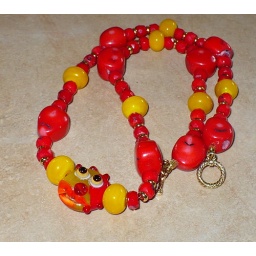
this cute focal bead was made by Rosebud. Necklace had yellow lampwork beads, and lots of red coral